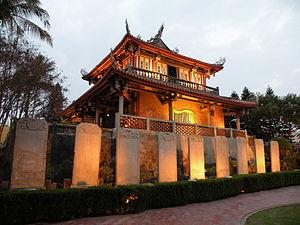
Le Fort Provintia est un ancien avant-poste néerlandais situé dans le district Centre-Ouest de Tainan, à Taïwan. Il est construit en 1653, alors que l'île est en partie régie par la Compagnie néerlandaise des Indes orientales, en tant que Formose néerlandaise. Les Néerlandais, comptant asseoir leur établissement sur ce territoire, l'érigent à 3,2 km à l'est du district actuel d'Anping. Le fort est abandonné à Koxinga, puis détruit au XIXᵉ siècle par un tremblement de terre. Il est alors reconstruit sous le nom de tours de Chihkan.